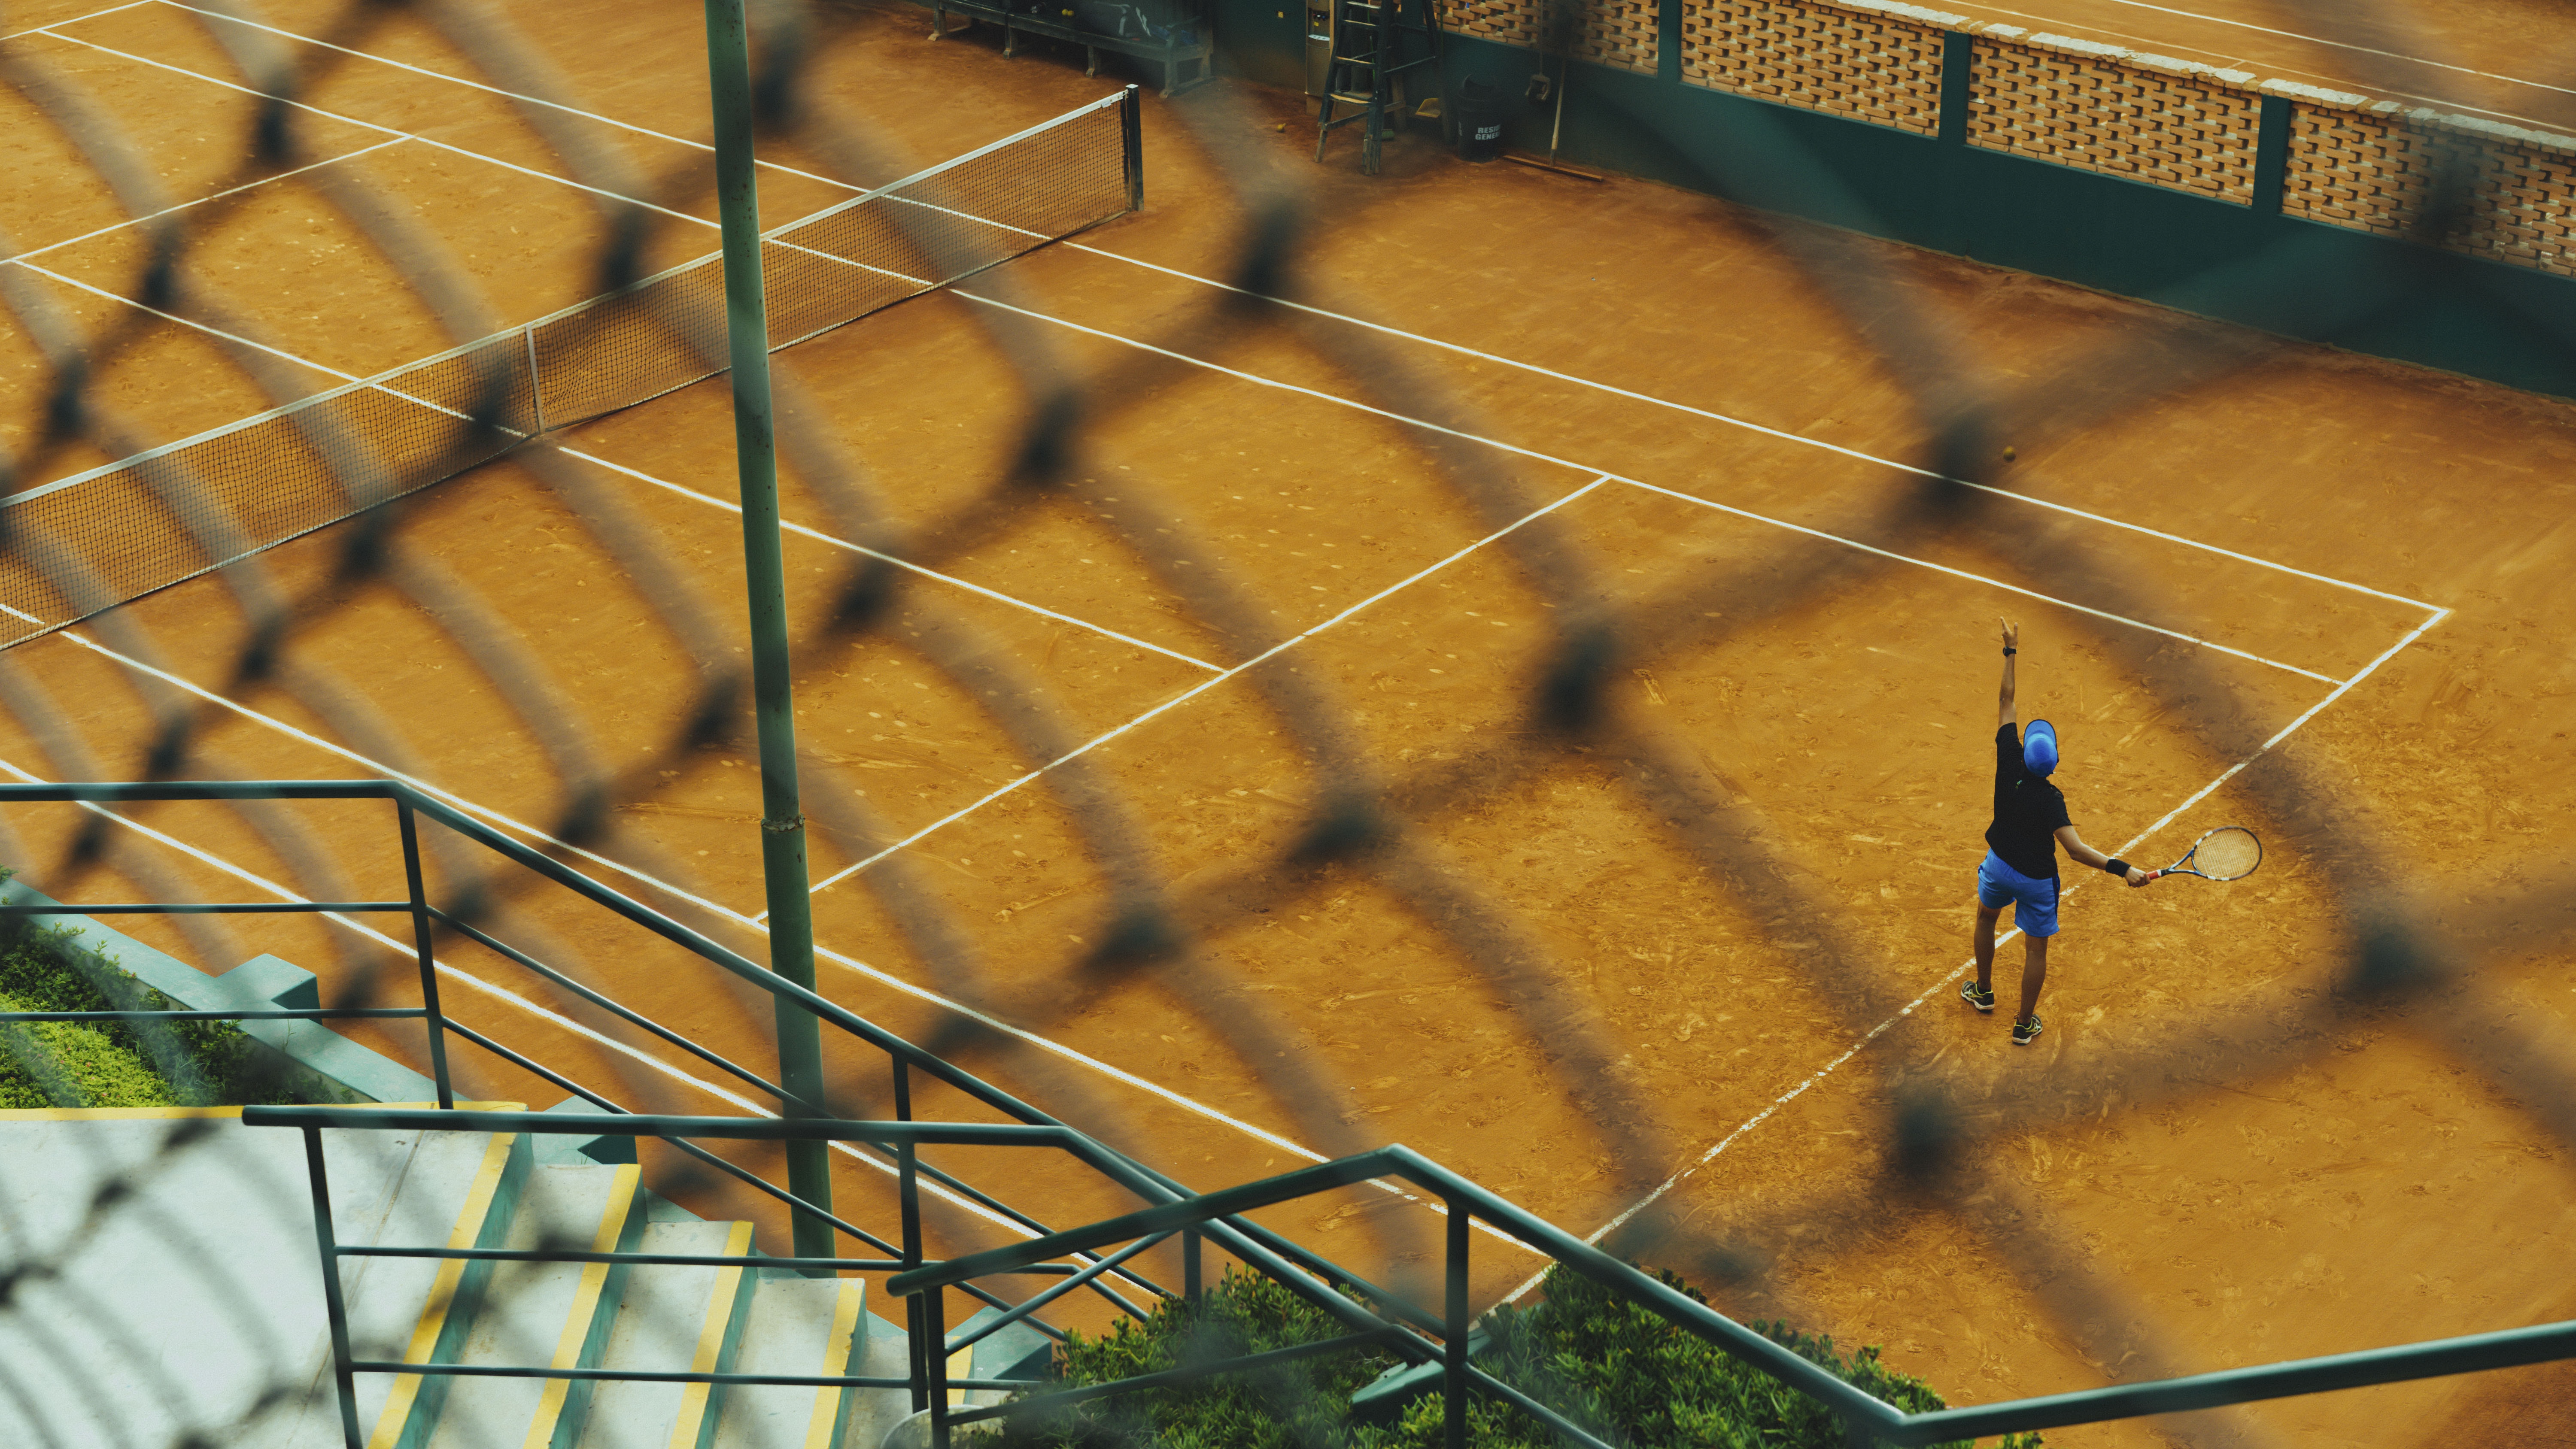
sport venue, player, net, team sport, stadium, sports, baseball, arena